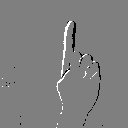
ASL letter: z